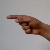
The image shows a hand gesture representing the letter 'G' in Indian Sign Language.